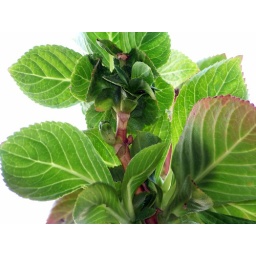
Up close shot of one of the plants in the flowerbox with a cloud as the backdrop. Lewisville, TX